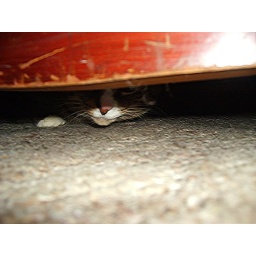
stuck under a cabinet &amp;quot;) she was out a couple of seconds later i would never harm my furry baby...